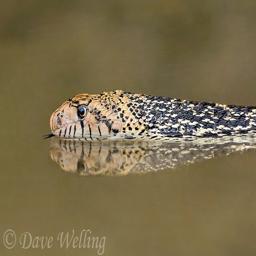
Animal: snakes